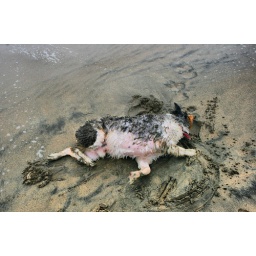
My dog Jack at the dog beach in Huntington Beach, CA. He likes the sand.